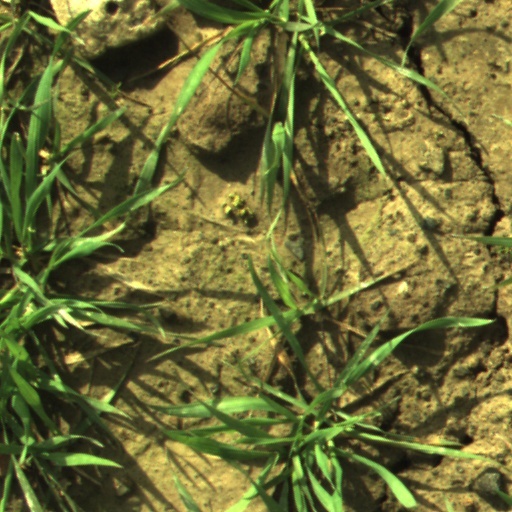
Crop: wheat